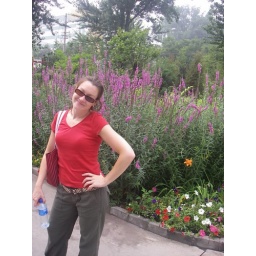
Lisa strikes a pose in front a flower bed at the beautiful International School